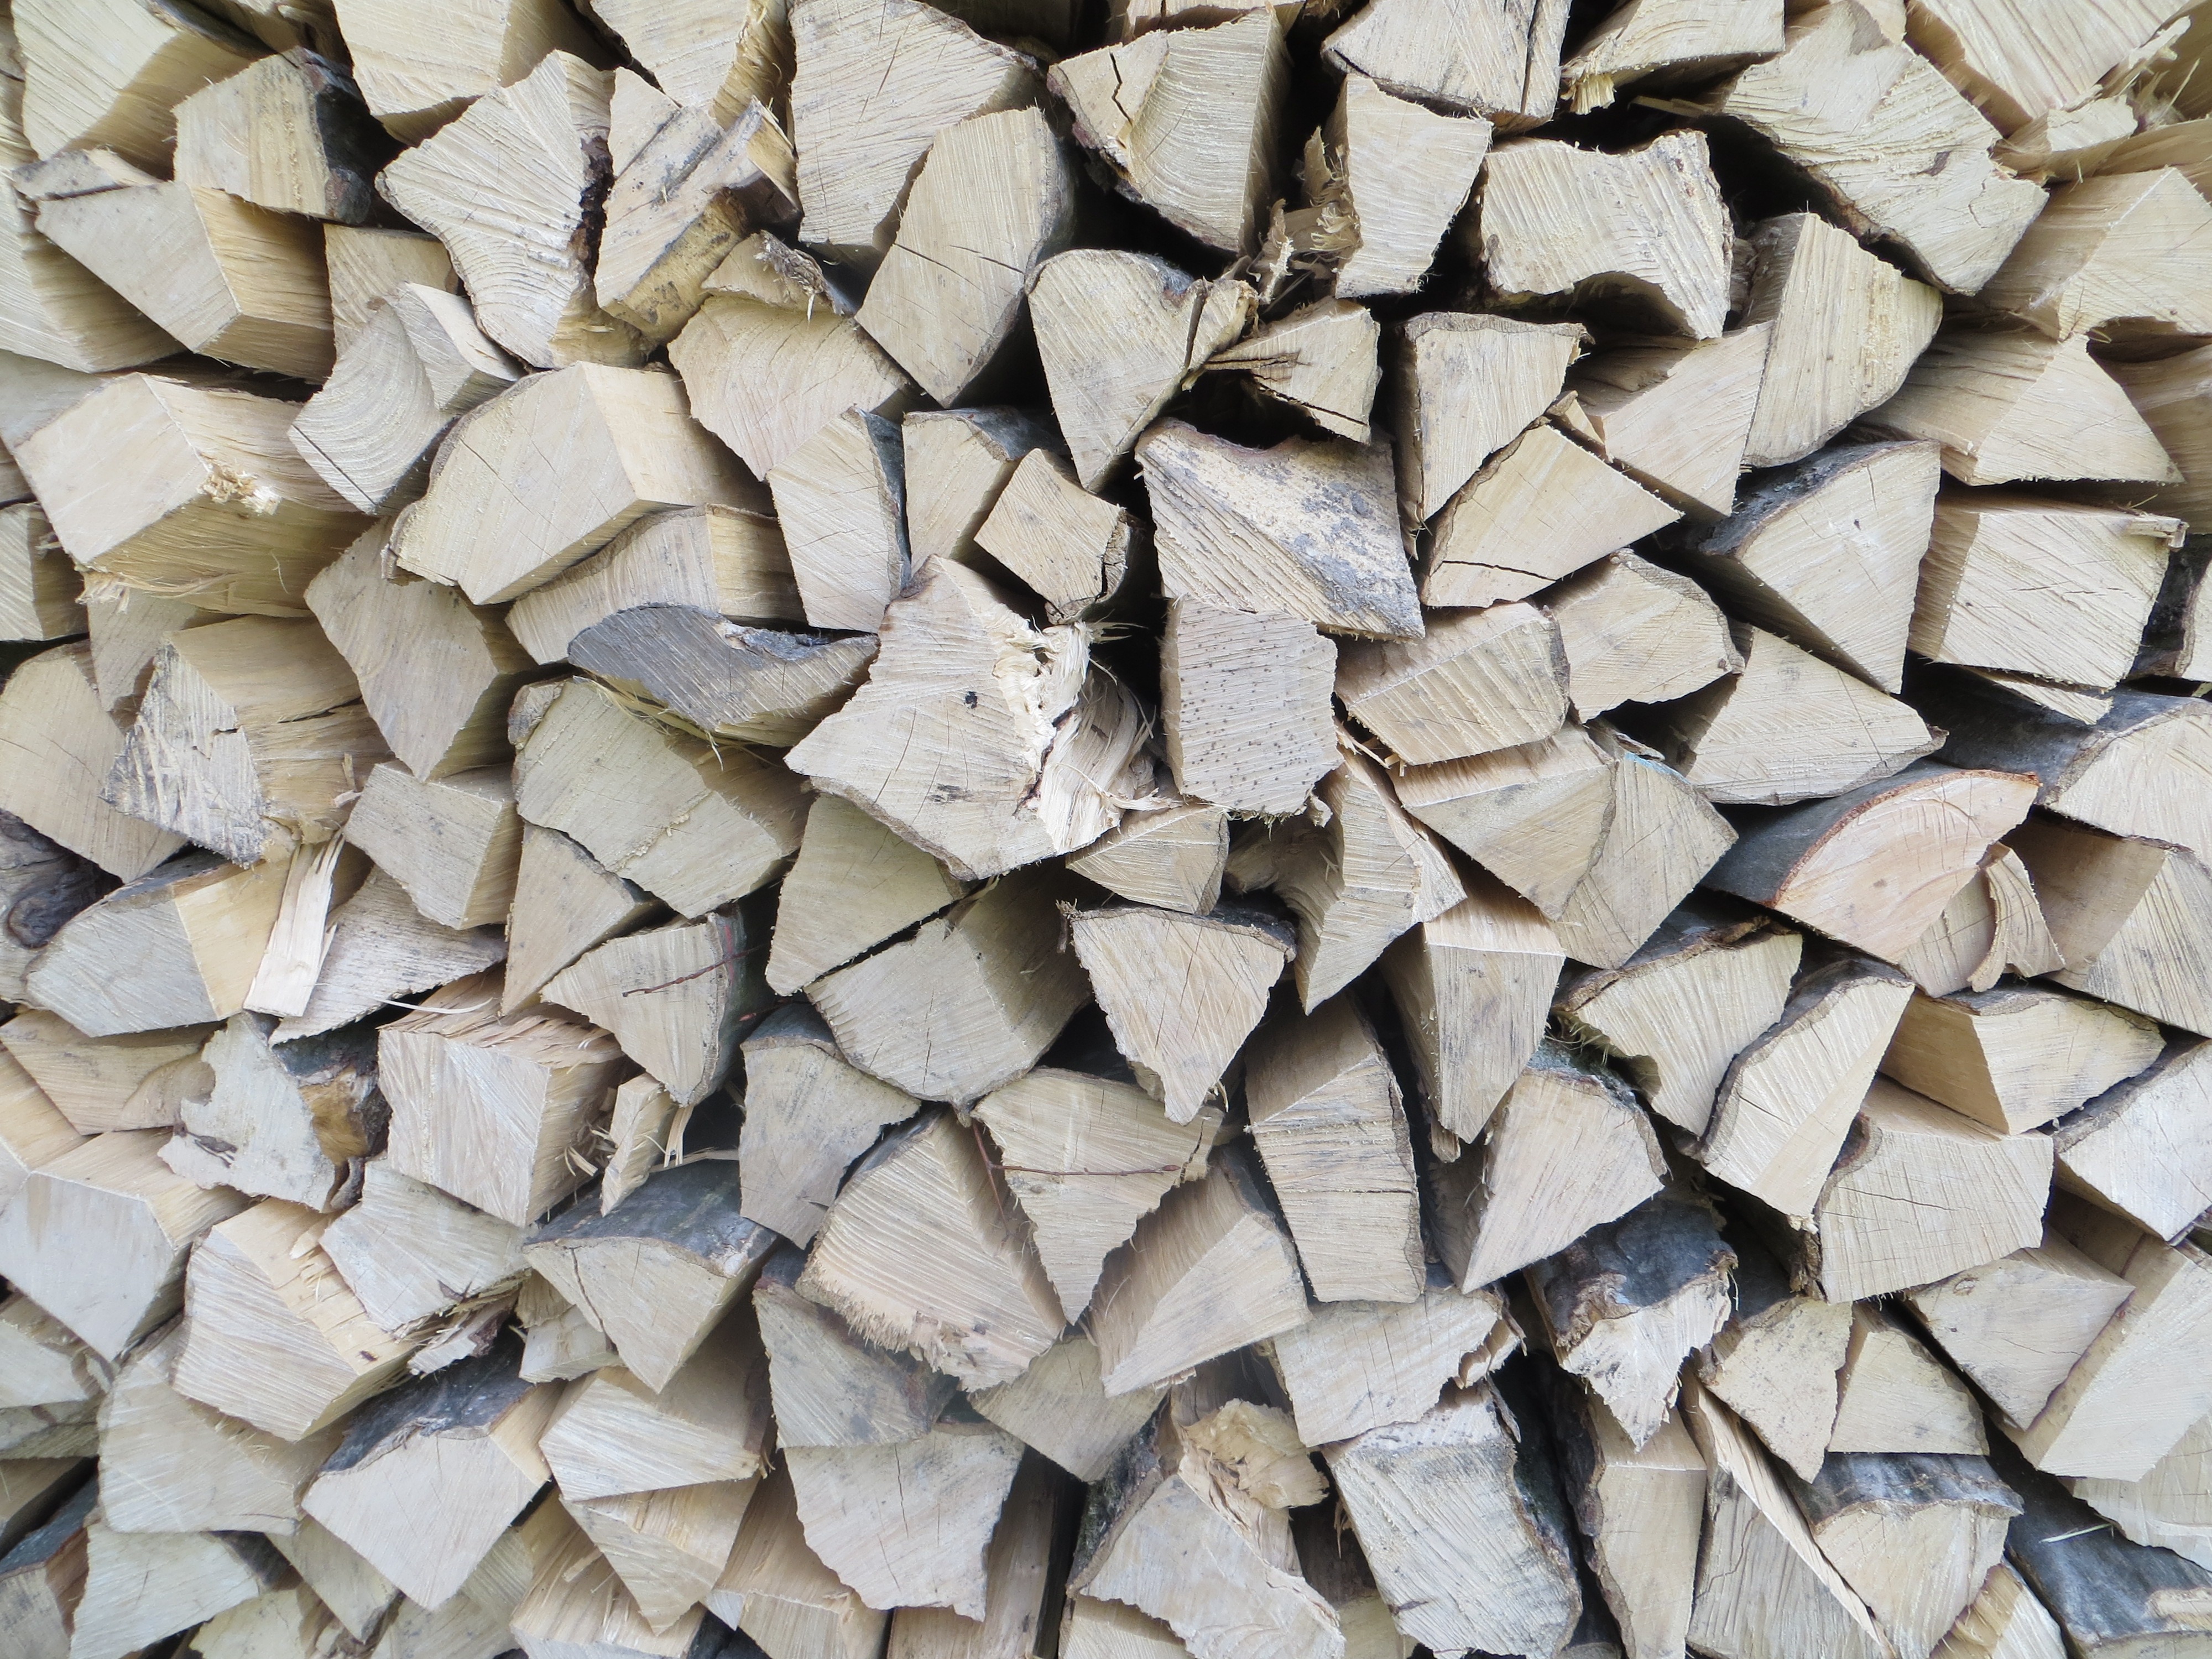
rock, wood, texture, floor, wall, pattern, soil, tile, stone wall, firewood, material, rubble, combs thread cutting, stacked up, holzstapel, flooring, growing stock, timber industry, tree wood, colors of nature, flagstone